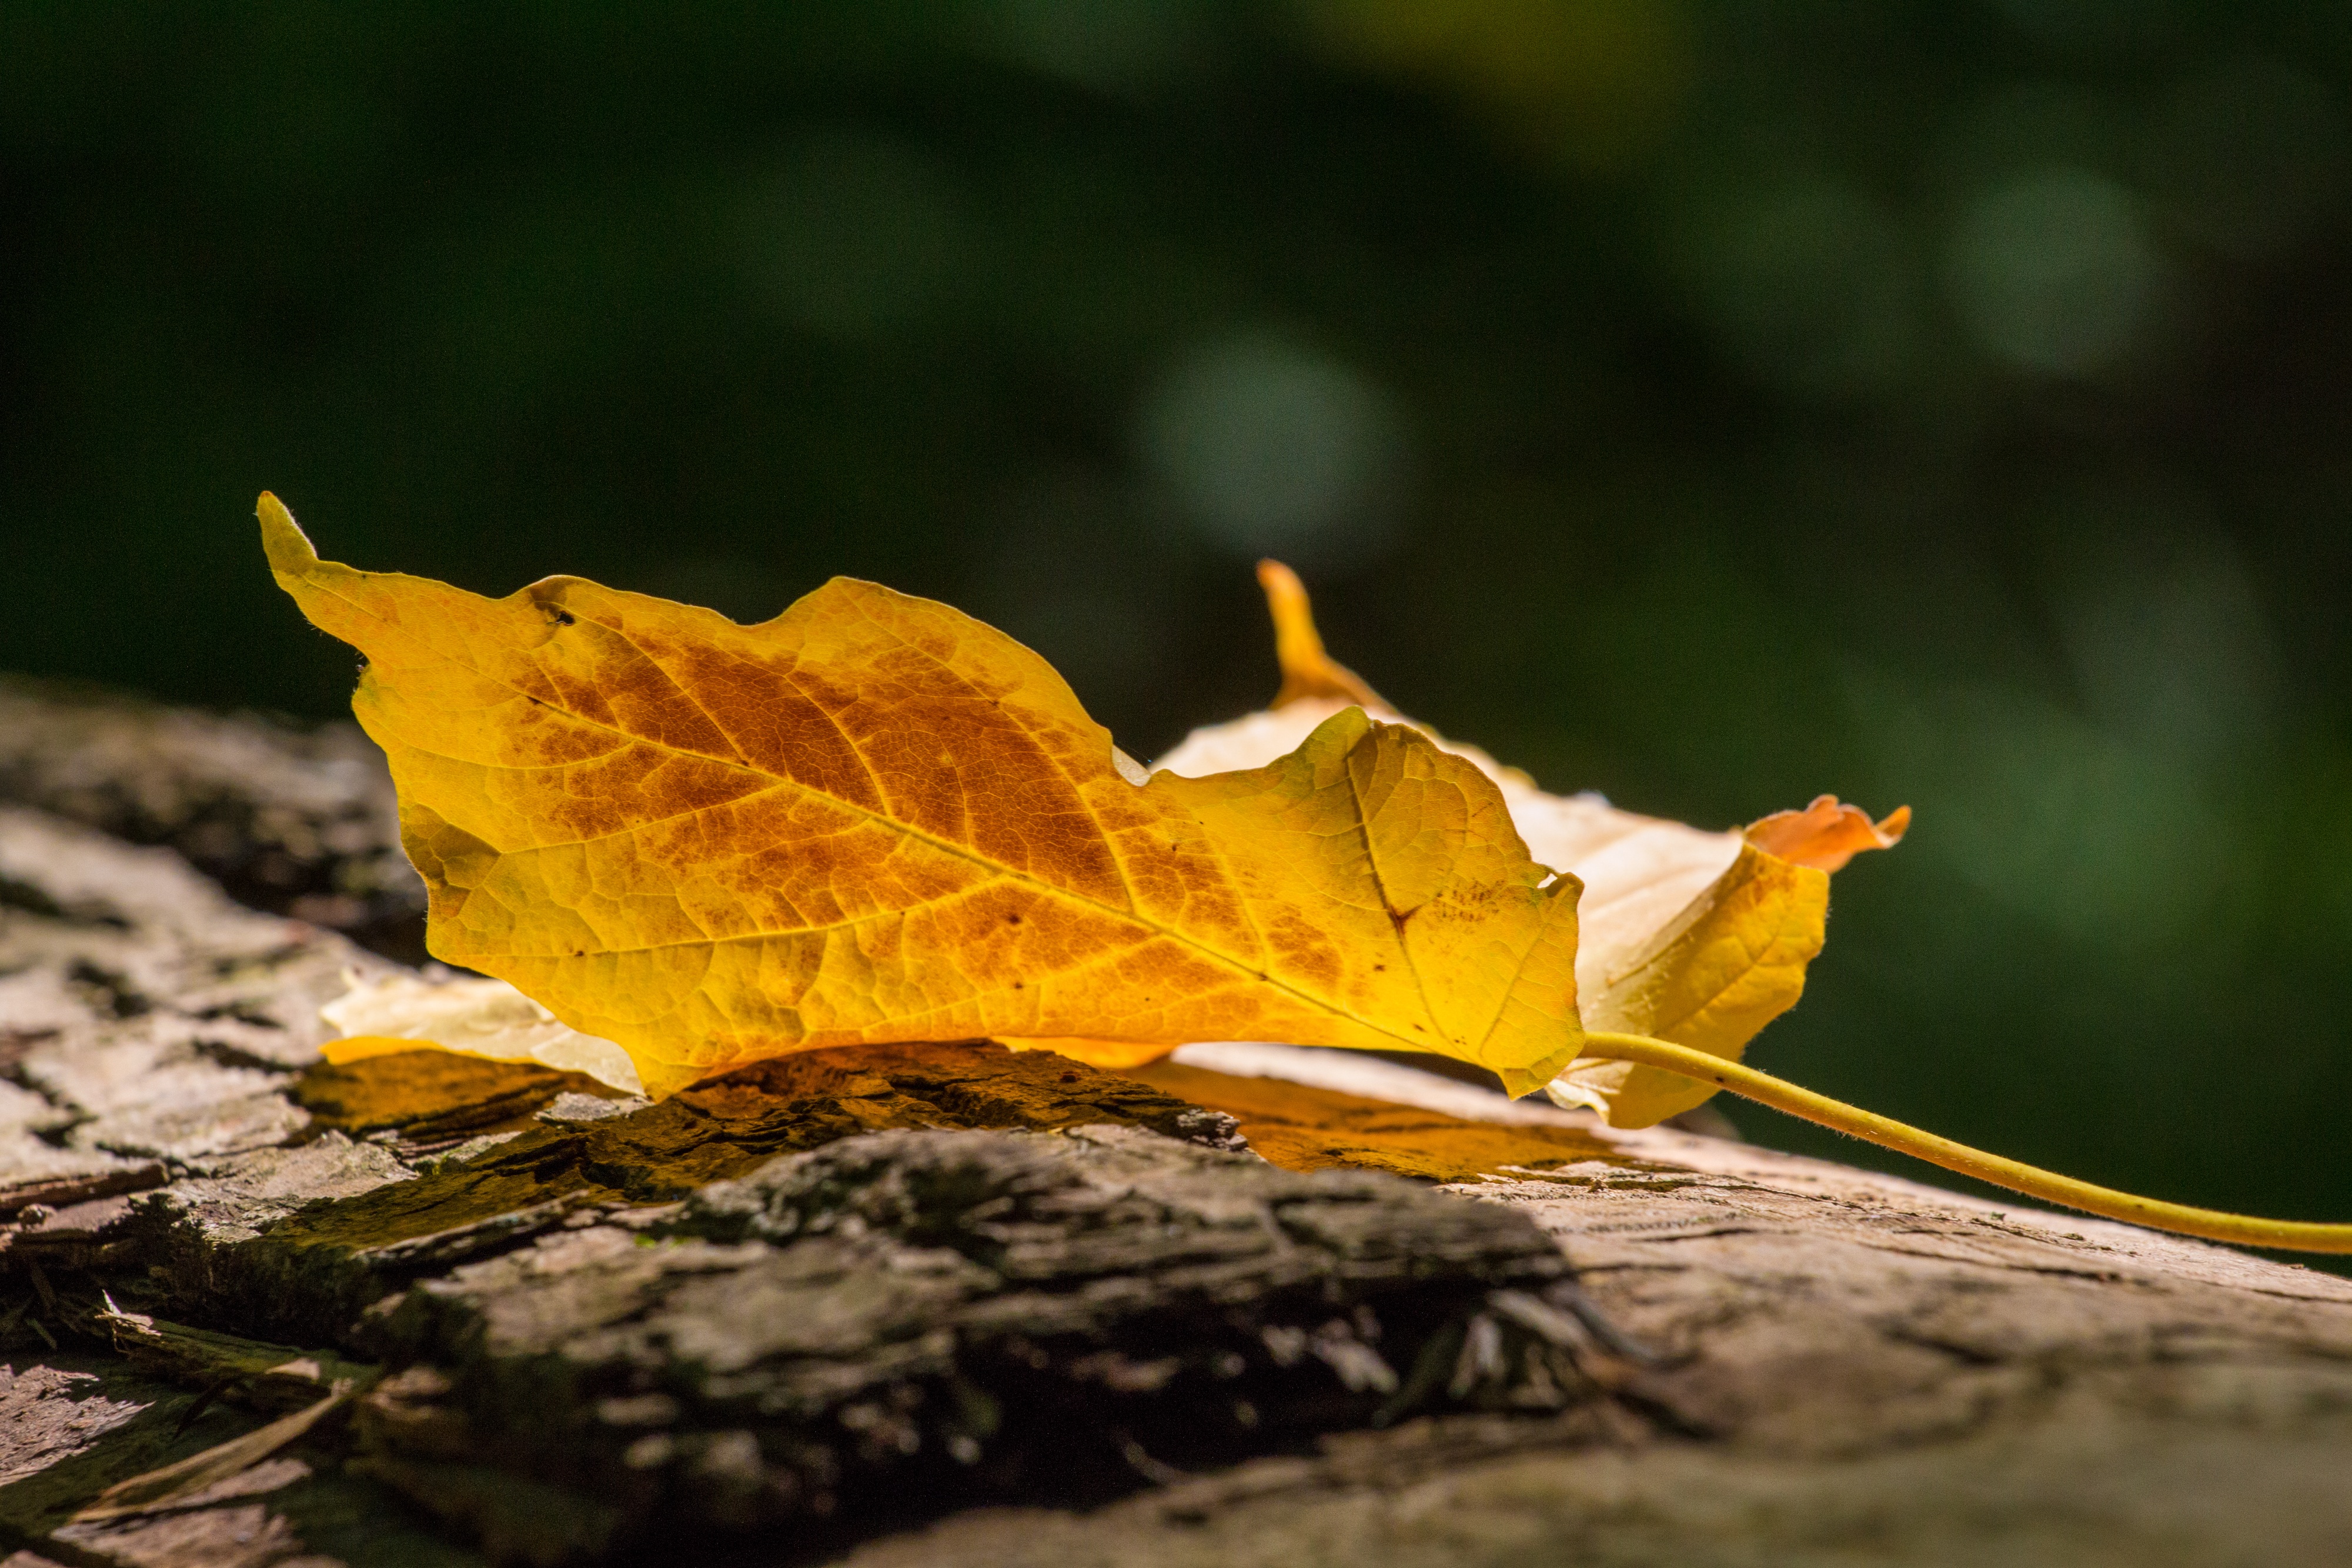
tree, nature, forest, branch, plant, sunlight, leaf, fall, flower, environment, foliage, orange, red, color, autumn, brown, botany, colorful, yellow, flora, season, fauna, maple, maple leaf, close up, leaves, outdoors, september, october, autumn leaves, fall leaves, macro photography, plant stem, woody plant